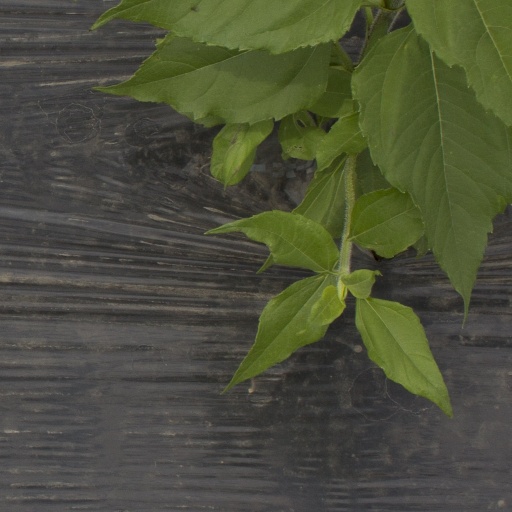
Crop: Jerusalem artichoke